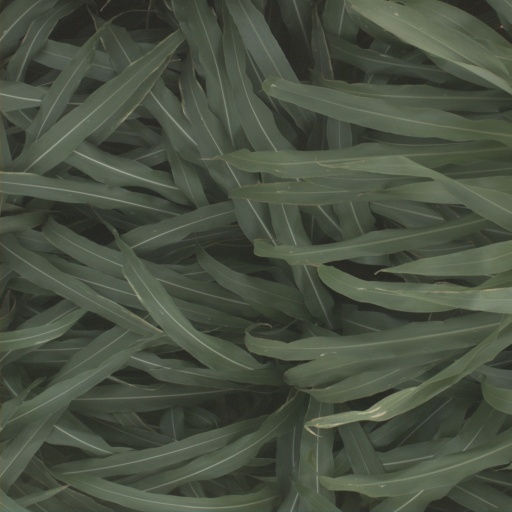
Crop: sorghum